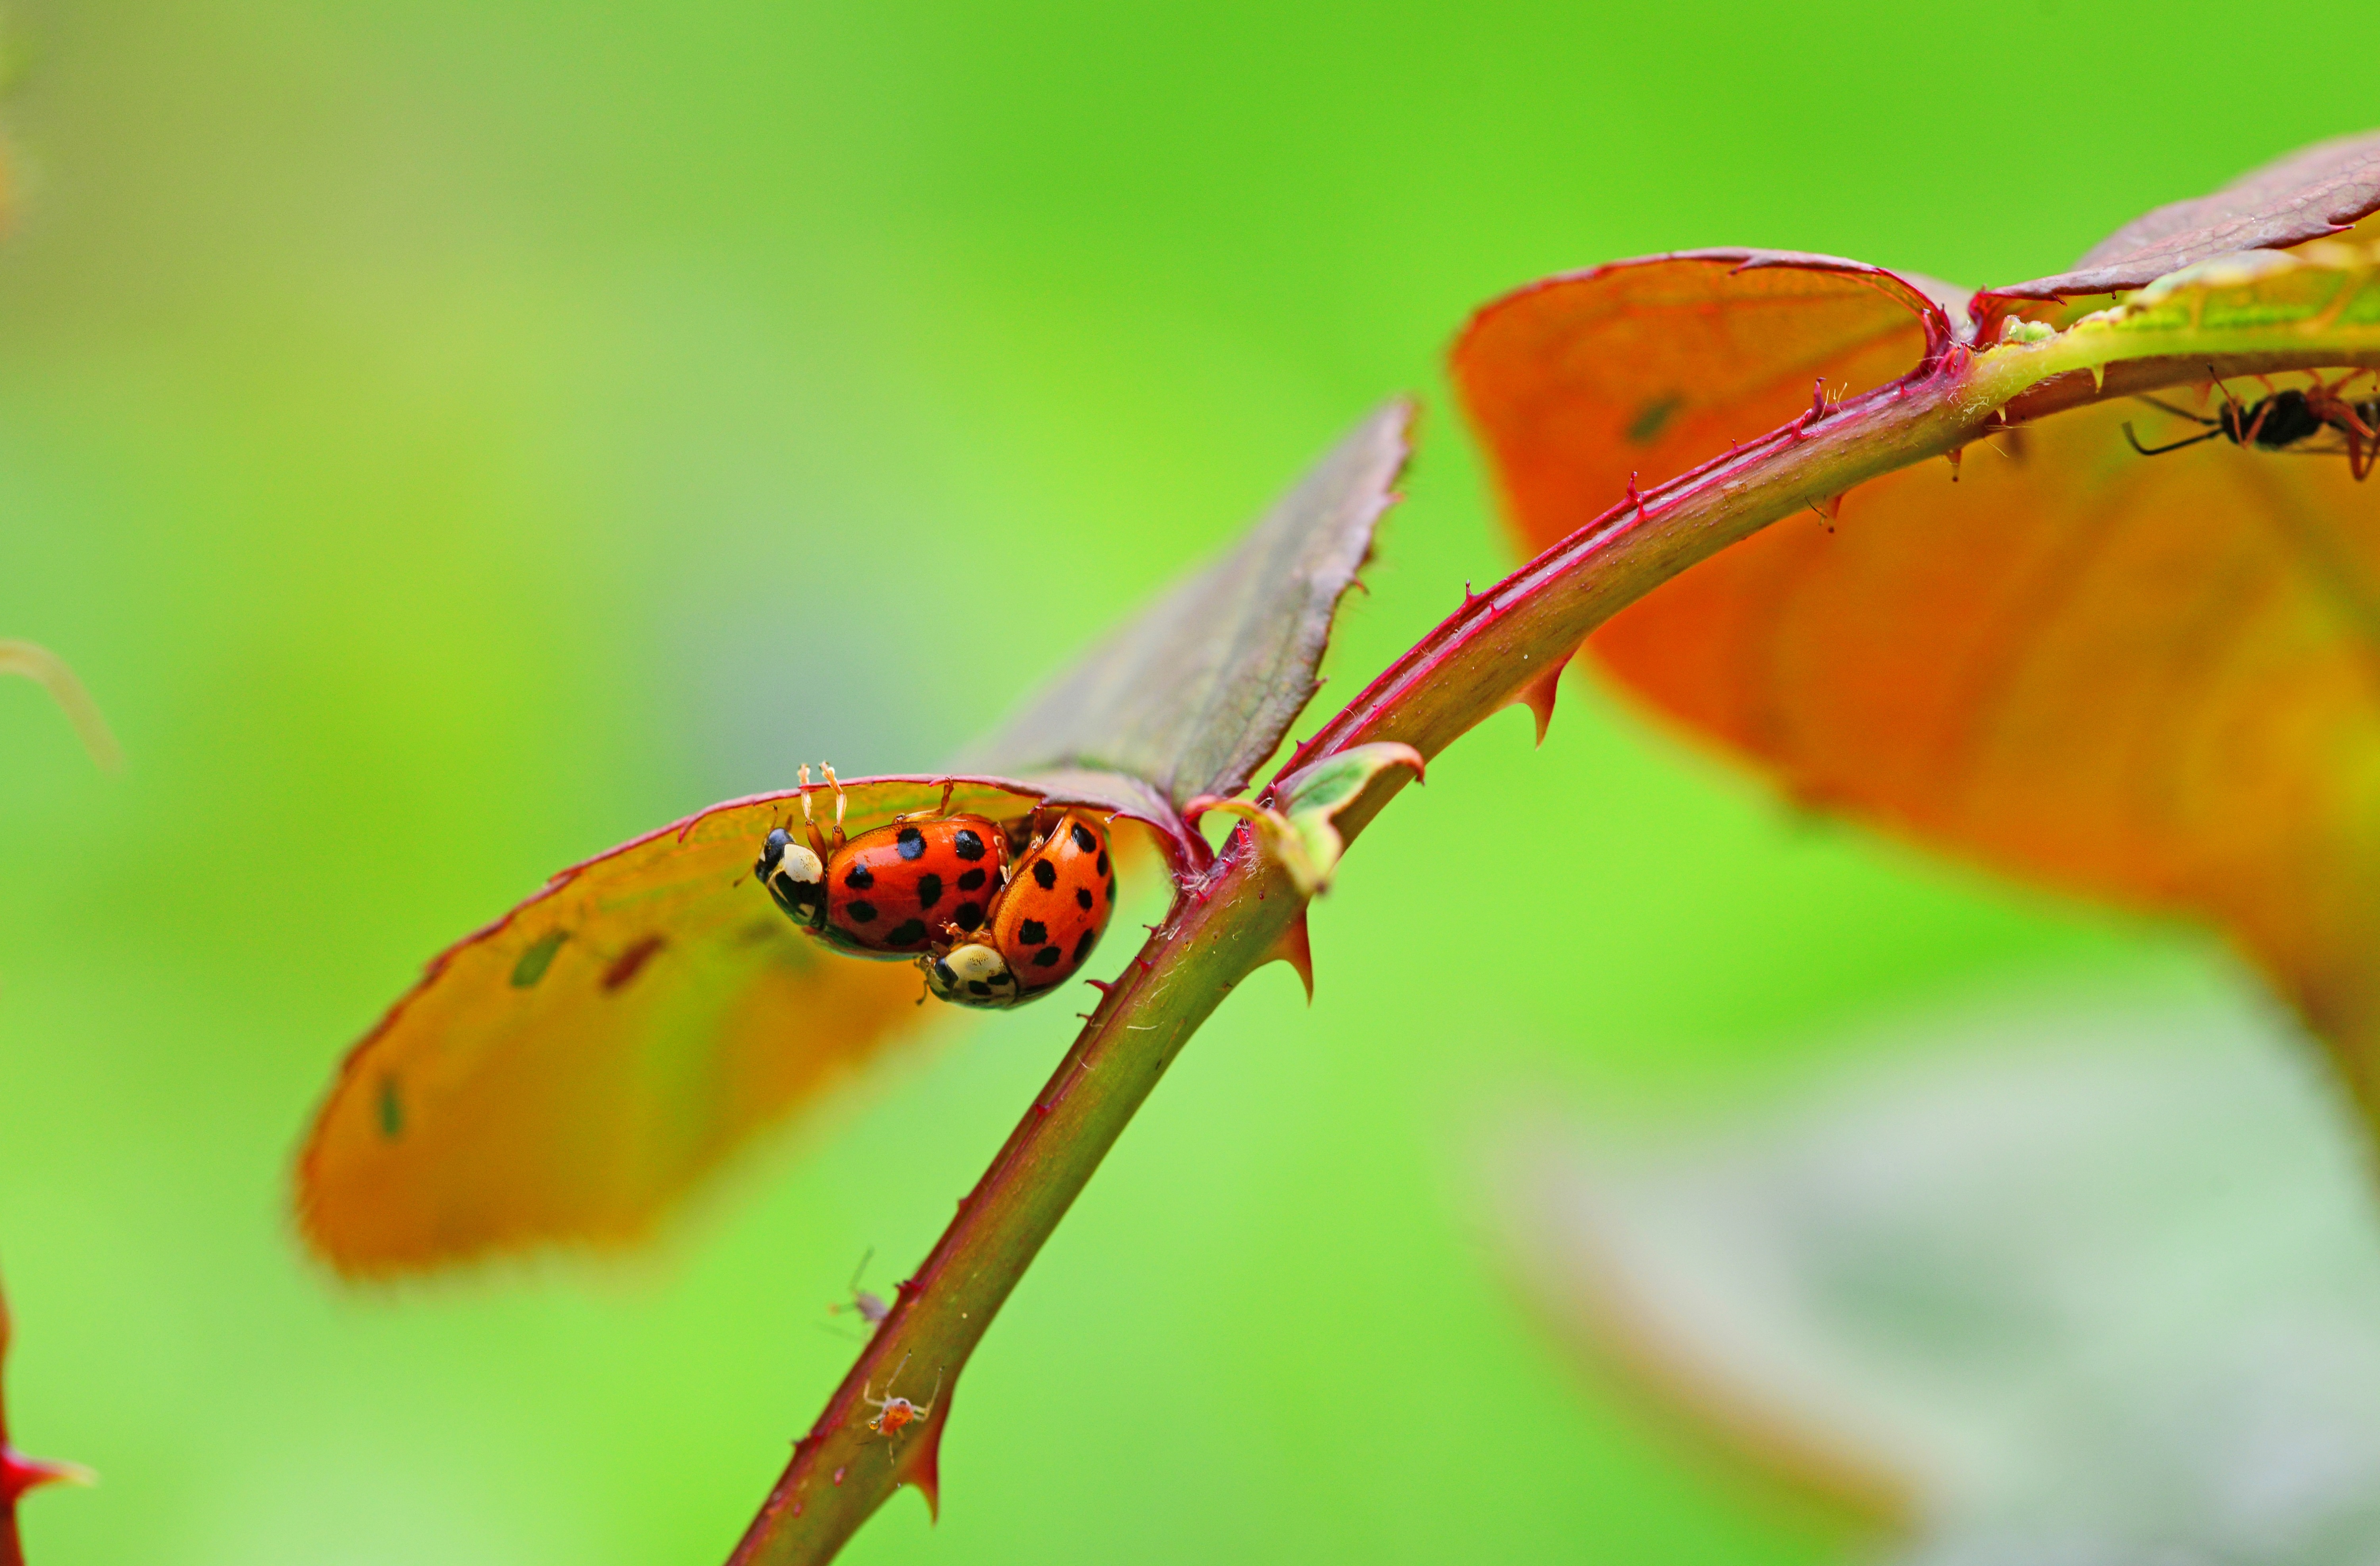
nature, photography, leaf, flower, petal, orange, green, red, insect, macro, ladybug, botany, butterfly, black, yellow, flora, fauna, ladybird, invertebrate, wildflower, close up, monarch butterfly, insects, detail, nectar, copulation, harlequin, mating, macro photography, arthropod, pollinator, harmonia axyridis, plant stem, moths and butterflies, lycaenid, asian lady beetle